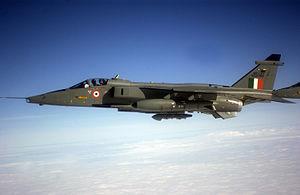
La force aérienne Indienne est la composante aérienne des forces armées indiennes. Fondée en 1932, elle regroupe en 2007 près de 170 000 membres et dispose de 1 300 aéronefs.
Le SEPECAT Jaguar est un avion militaire de conception franco-britannique dont la version monoplace est destinée à l'attaque au sol et la version biplace à l'entraînement avancé. Mis en service en 1973, il a été construit à un peu plus de 600 exemplaires utilisés par six pays, dont l'Inde qui l'a construit sous licence.